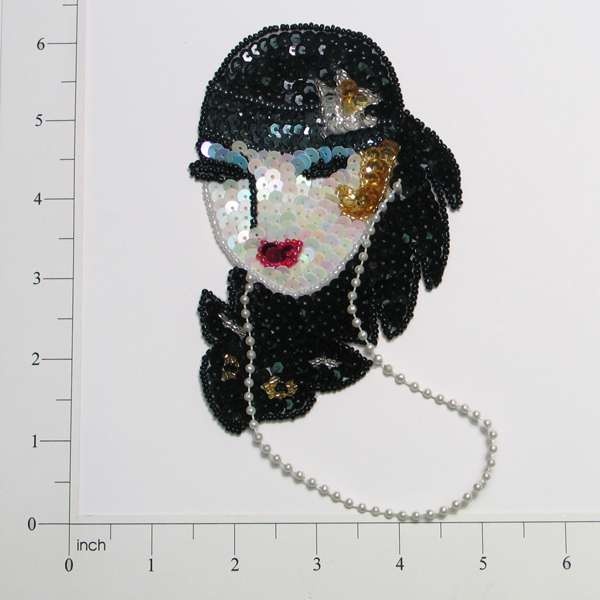
1920s Flapper Lady Sequin Applique/Patch - Multi Colors
Brand: Expo International
1920s Flapper Lady Sequin Applique/Patch 5 1/4" x 3 1/4"
Category: Arts & Entertainment > Hobbies & Creative Arts > Arts & Crafts > Art & Crafting Materials > Embellishments & Trims > Appliques & Patches > Sequin Patches